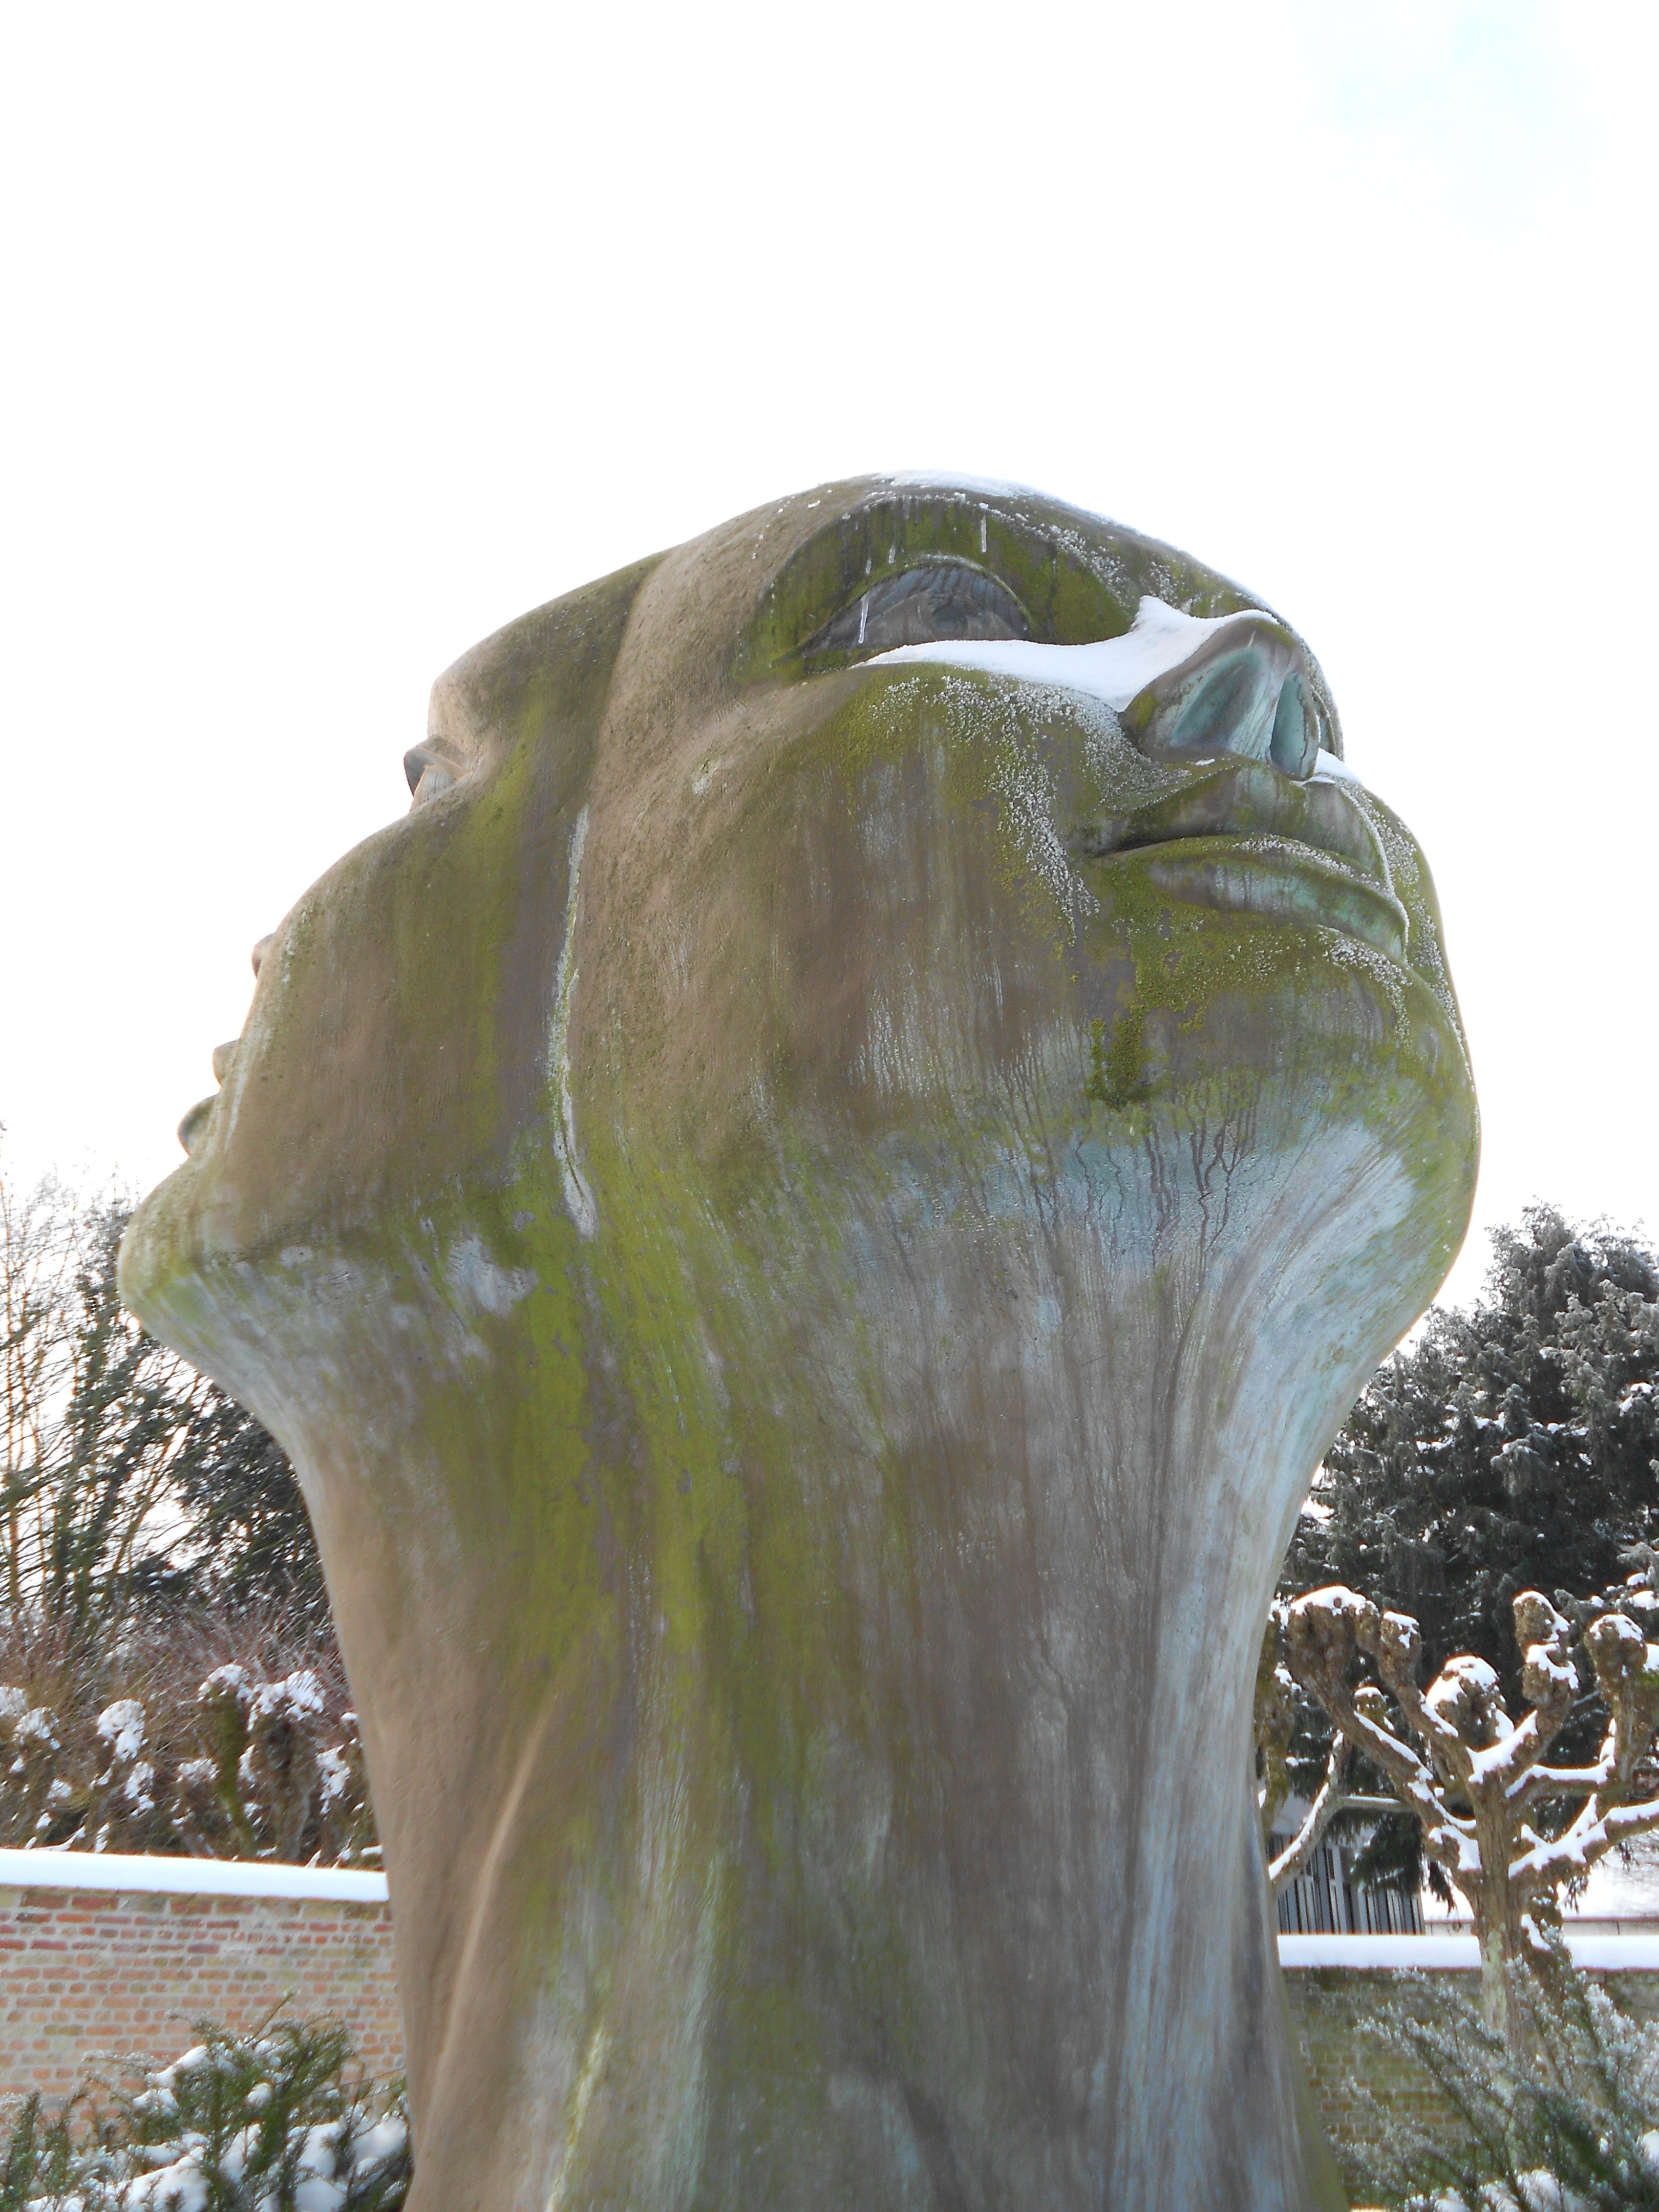
monument, statue, sculpture, art, fountain, image, images, carving, water feature, stone carving, damme, nonbuilding structure